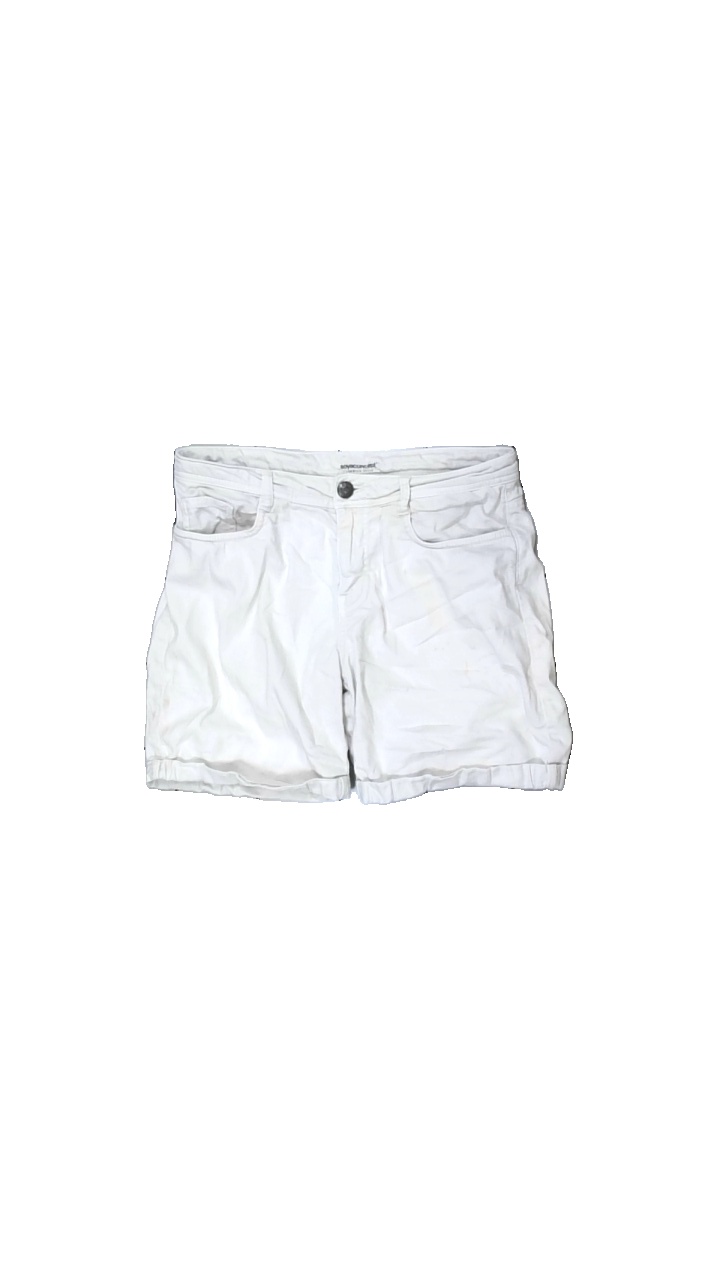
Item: Shorts (Ladies)
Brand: Soya/soyaconcept
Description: vita jeans shorts med fläckar över hela
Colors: White
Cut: Regular
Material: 54% cotton 46% viscose
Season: Summer
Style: Denim
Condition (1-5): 2
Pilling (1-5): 5
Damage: fläckar
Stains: Major
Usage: Export
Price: <50